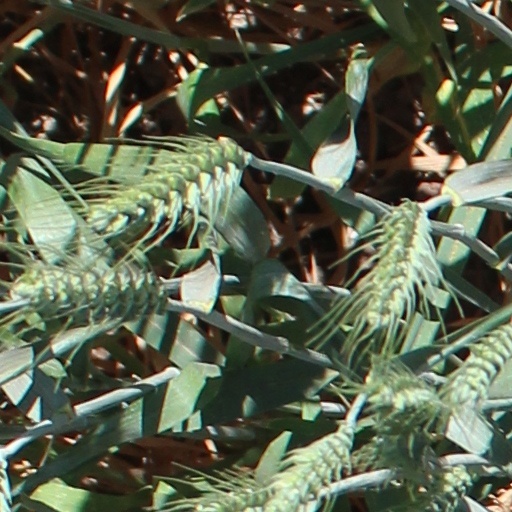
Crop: wheat